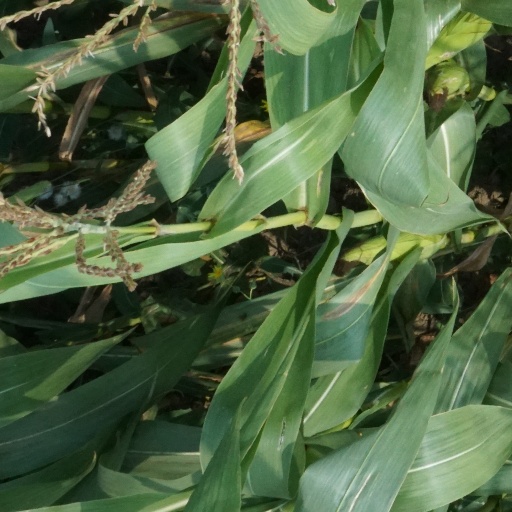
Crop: maize; corn